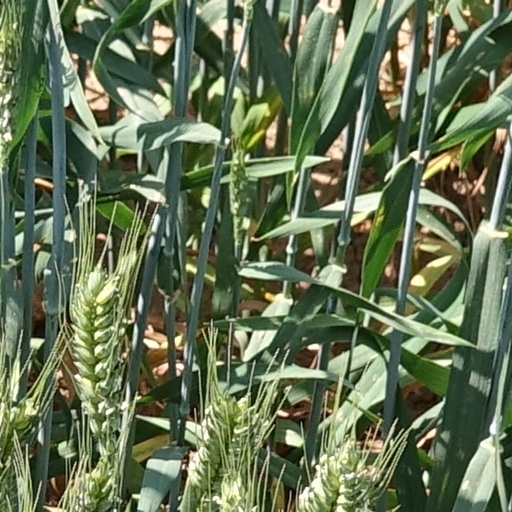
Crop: wheat